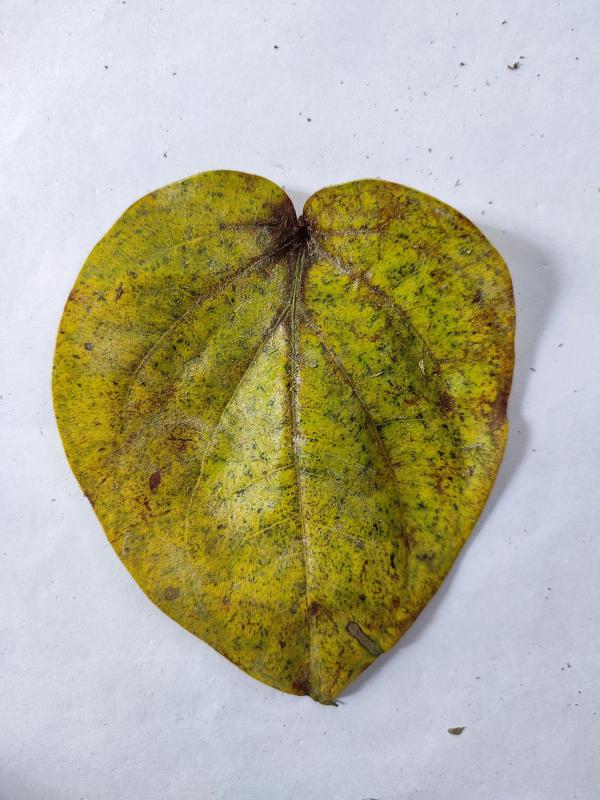
Label: Dried_Leaf